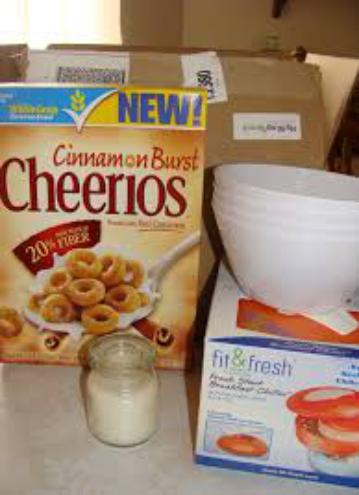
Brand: Cinnamon Burst Cheerios
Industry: Food